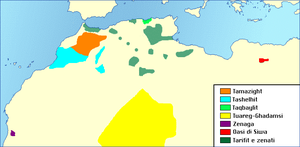
Localisation des variantes berbères en Afrique du Nord Suomi: Berberikielten kartta
L'Algérie ; et arabe algérien : الدزاير, الجازاير ou لدزاير ; en tamazight et tifinagh ⴷⵣⴰⵢⵔ est un pays d’Afrique du Nord faisant partie du Maghreb. Depuis 1962, elle est nommée en forme longue République algérienne démocratique et populaire, abrégée en RADP. Sa capitale est Alger, la ville la plus peuplée du pays, dans le Nord, sur la côte méditerranéenne.